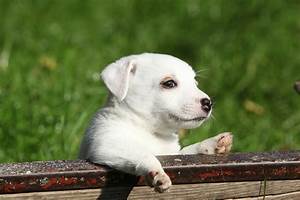
Label: cane